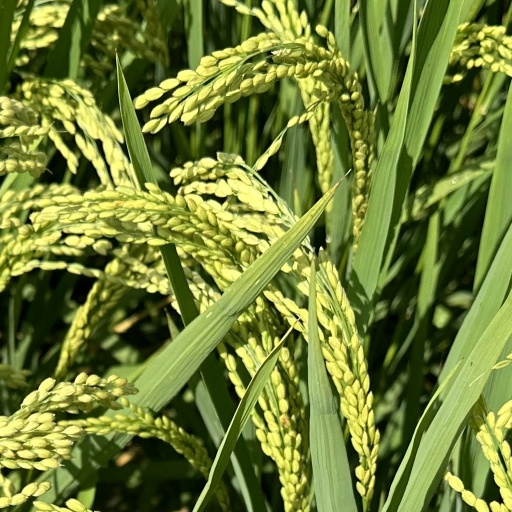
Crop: rice